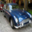
Label: automobile